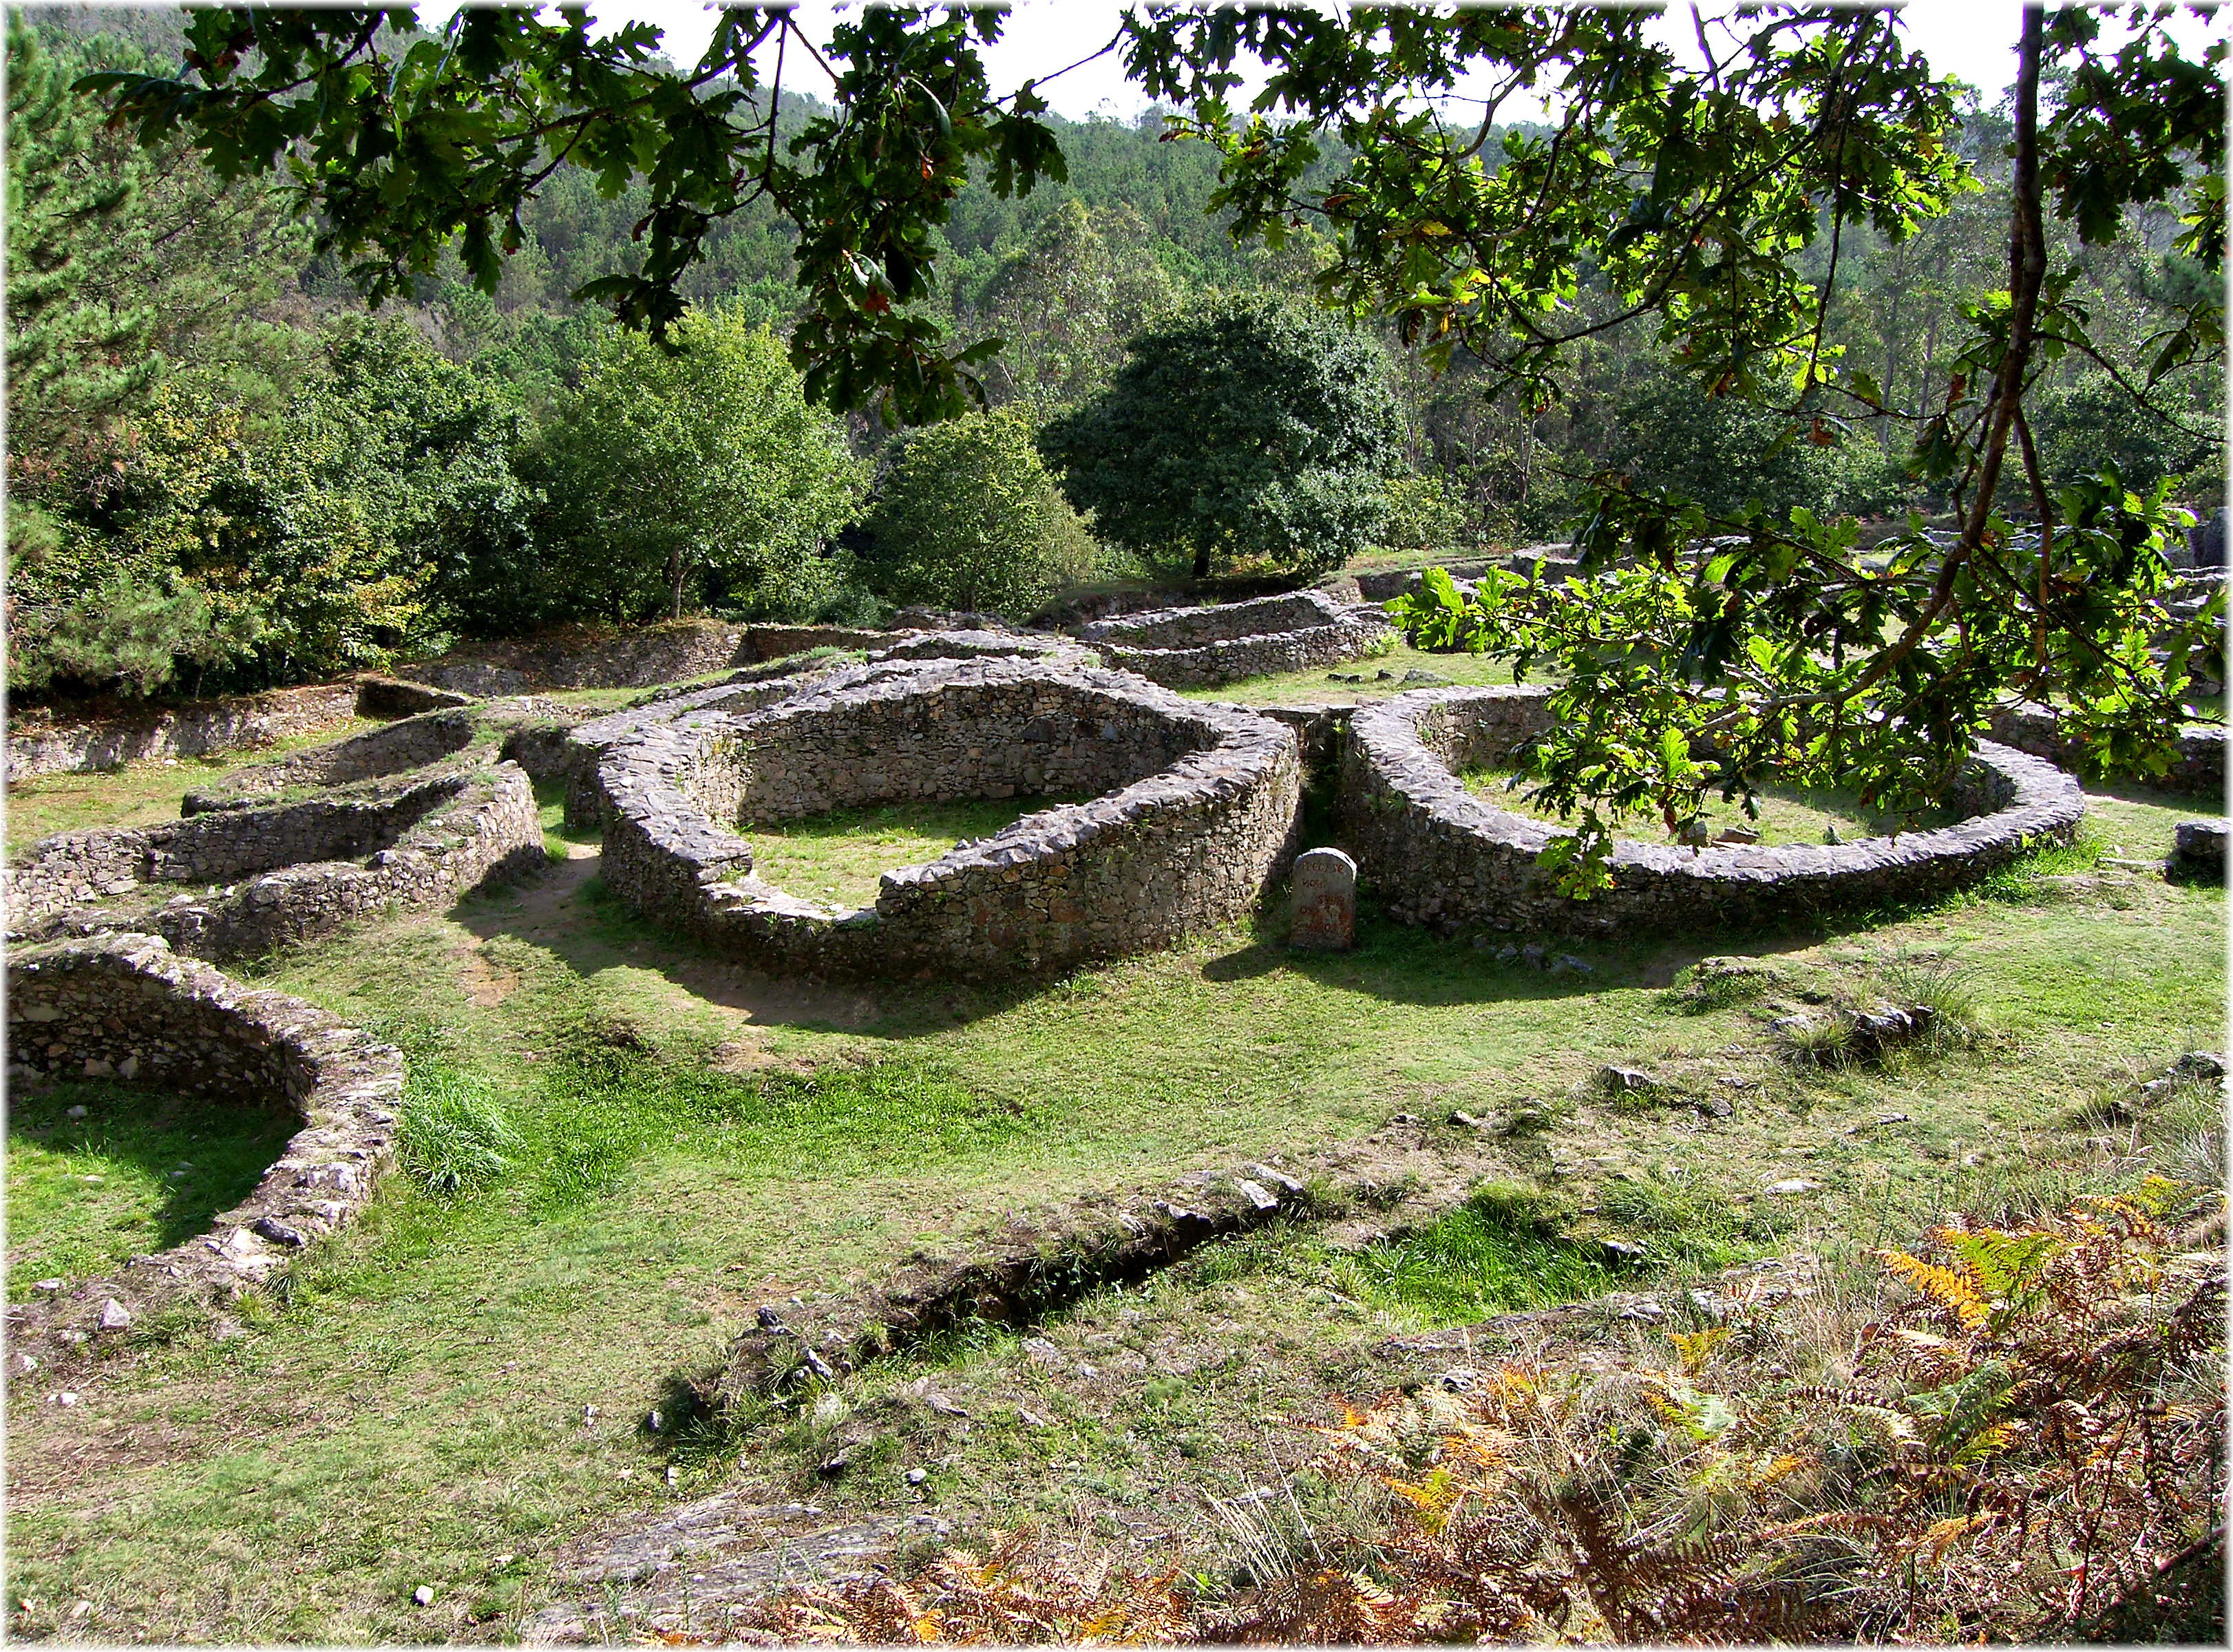
pond, europe, garden, spain, ruins, arquitectura, europa, espaa, galicia, piedra, edificios, pedra, galiza, provinciacorua, castros